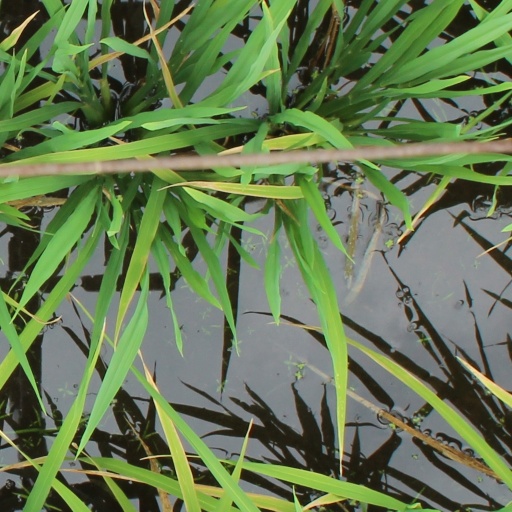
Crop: rice